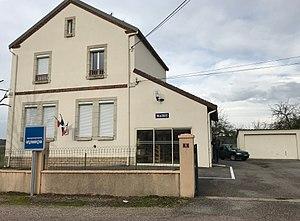
Chêne-Bernard (Jura, France) en janvier 2018.
Chêne-Bernard est une commune française située dans le département du Jura en région Bourgogne-Franche-Comté. D'après le JDN 2013, Chêne-Bernard est la ville la moins endettée de France.